101st Heavy Anti-Aircraft Regiment, Royal Artillery

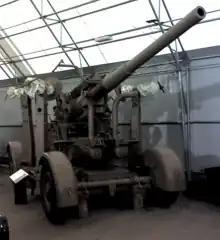
3.7-inch HAA gun preserved at Fort Nelson, Hampshire.

Scottish naval bases received the initial attacks by the German "Luftwaffe": first Rosyth on the Firth of Forth on 16 October, then Scapa Flow the following day, when 14 hostile aircraft in three waves attacked the warships in the anchorage. Although there was as yet no early-warning radar for Scapa, 226 HAA Bty was able to engage the raiders, shooting down one, which crashed on the island of Hoy, although the decommissioned former Fleet flagship HMS "Iron Duke" (being used as an AA platform) was hit and had to be beached. These attacks prompted calls for stronger AA defences at Scottish bases and 3 AA Division was strongly reinforced with 3.7-inch and 4.5-inch HAA guns, searchlights, and a few LAA guns. Among the reinforcements was the first new HAA battery formed in the Royal Artillery after the outbreak of war, 317 Bty of 101st HAA Rgt, formed at Inverness. But the problems at Scapa were formidable: the anchorage is so large that parts were beyond the range of HAA guns, and the guns had to be laboriously emplaced on rugged islands that were only accessible by boat. The next attack, on 16 March 1940, caught these increased defences only half prepared. About 15 Junkers Ju 88 bombers approached at low level at dusk, half attacking the warships and the rest attacking the airfield. Forty-four HAA guns engaged, but the predictors were defeated by the bombers' erratic courses amidst the gun-flashes and low light, and none were shot down, while the Navy suffered further losses.